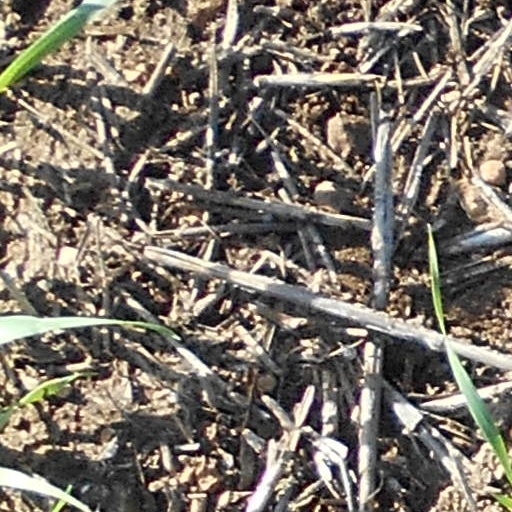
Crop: wheat